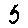
Label: 5